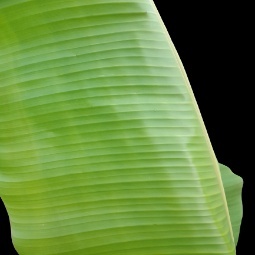
Label: Zinc